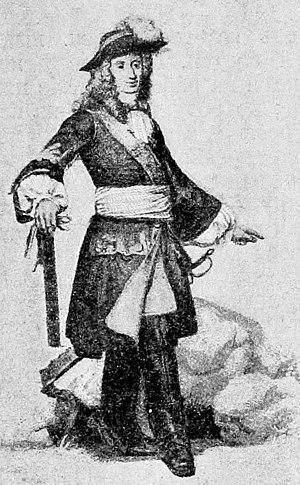
Nicolas Catinat de La Fauconnerie Русский: Французский маршал Николя Катина де Ла Фуконнери. Это изображение было использовано для иллюстрирования статьи «Катина, Николай» опубликованной в двенадцатом томе «Военной энциклопедии», который был издан книгоиздательским товариществом И. Д. Сытина в 1913 году в столице Российской империи городе Санкт-Петербурге. Более подробное описание к этой картинке можно прочесть в указанной выше статье.